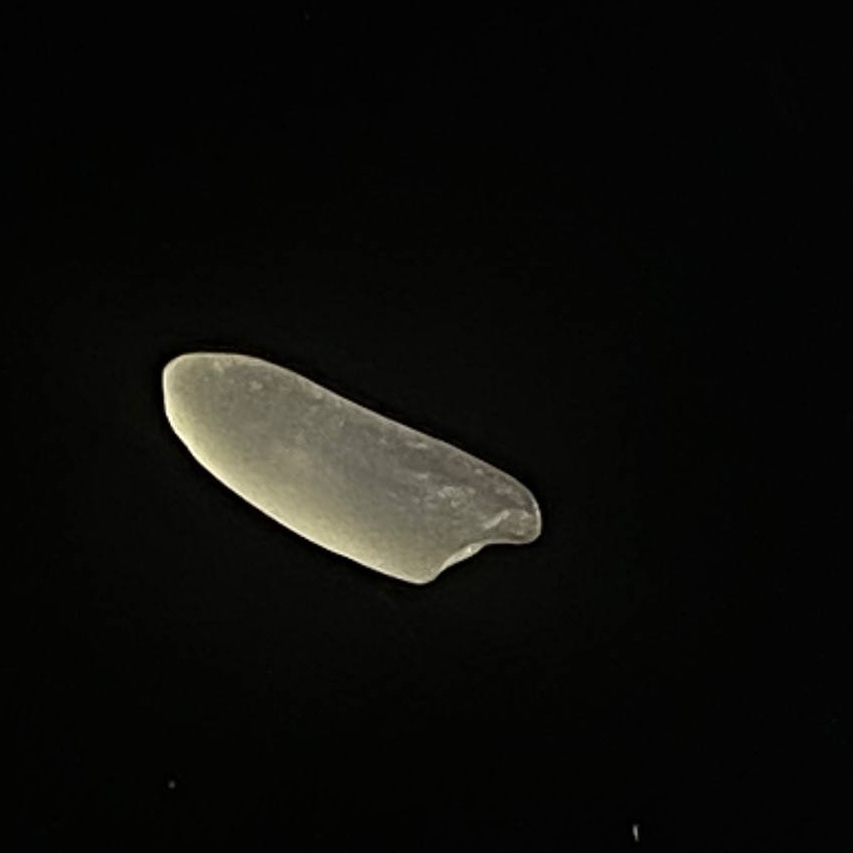
Rice variety: Najirshail